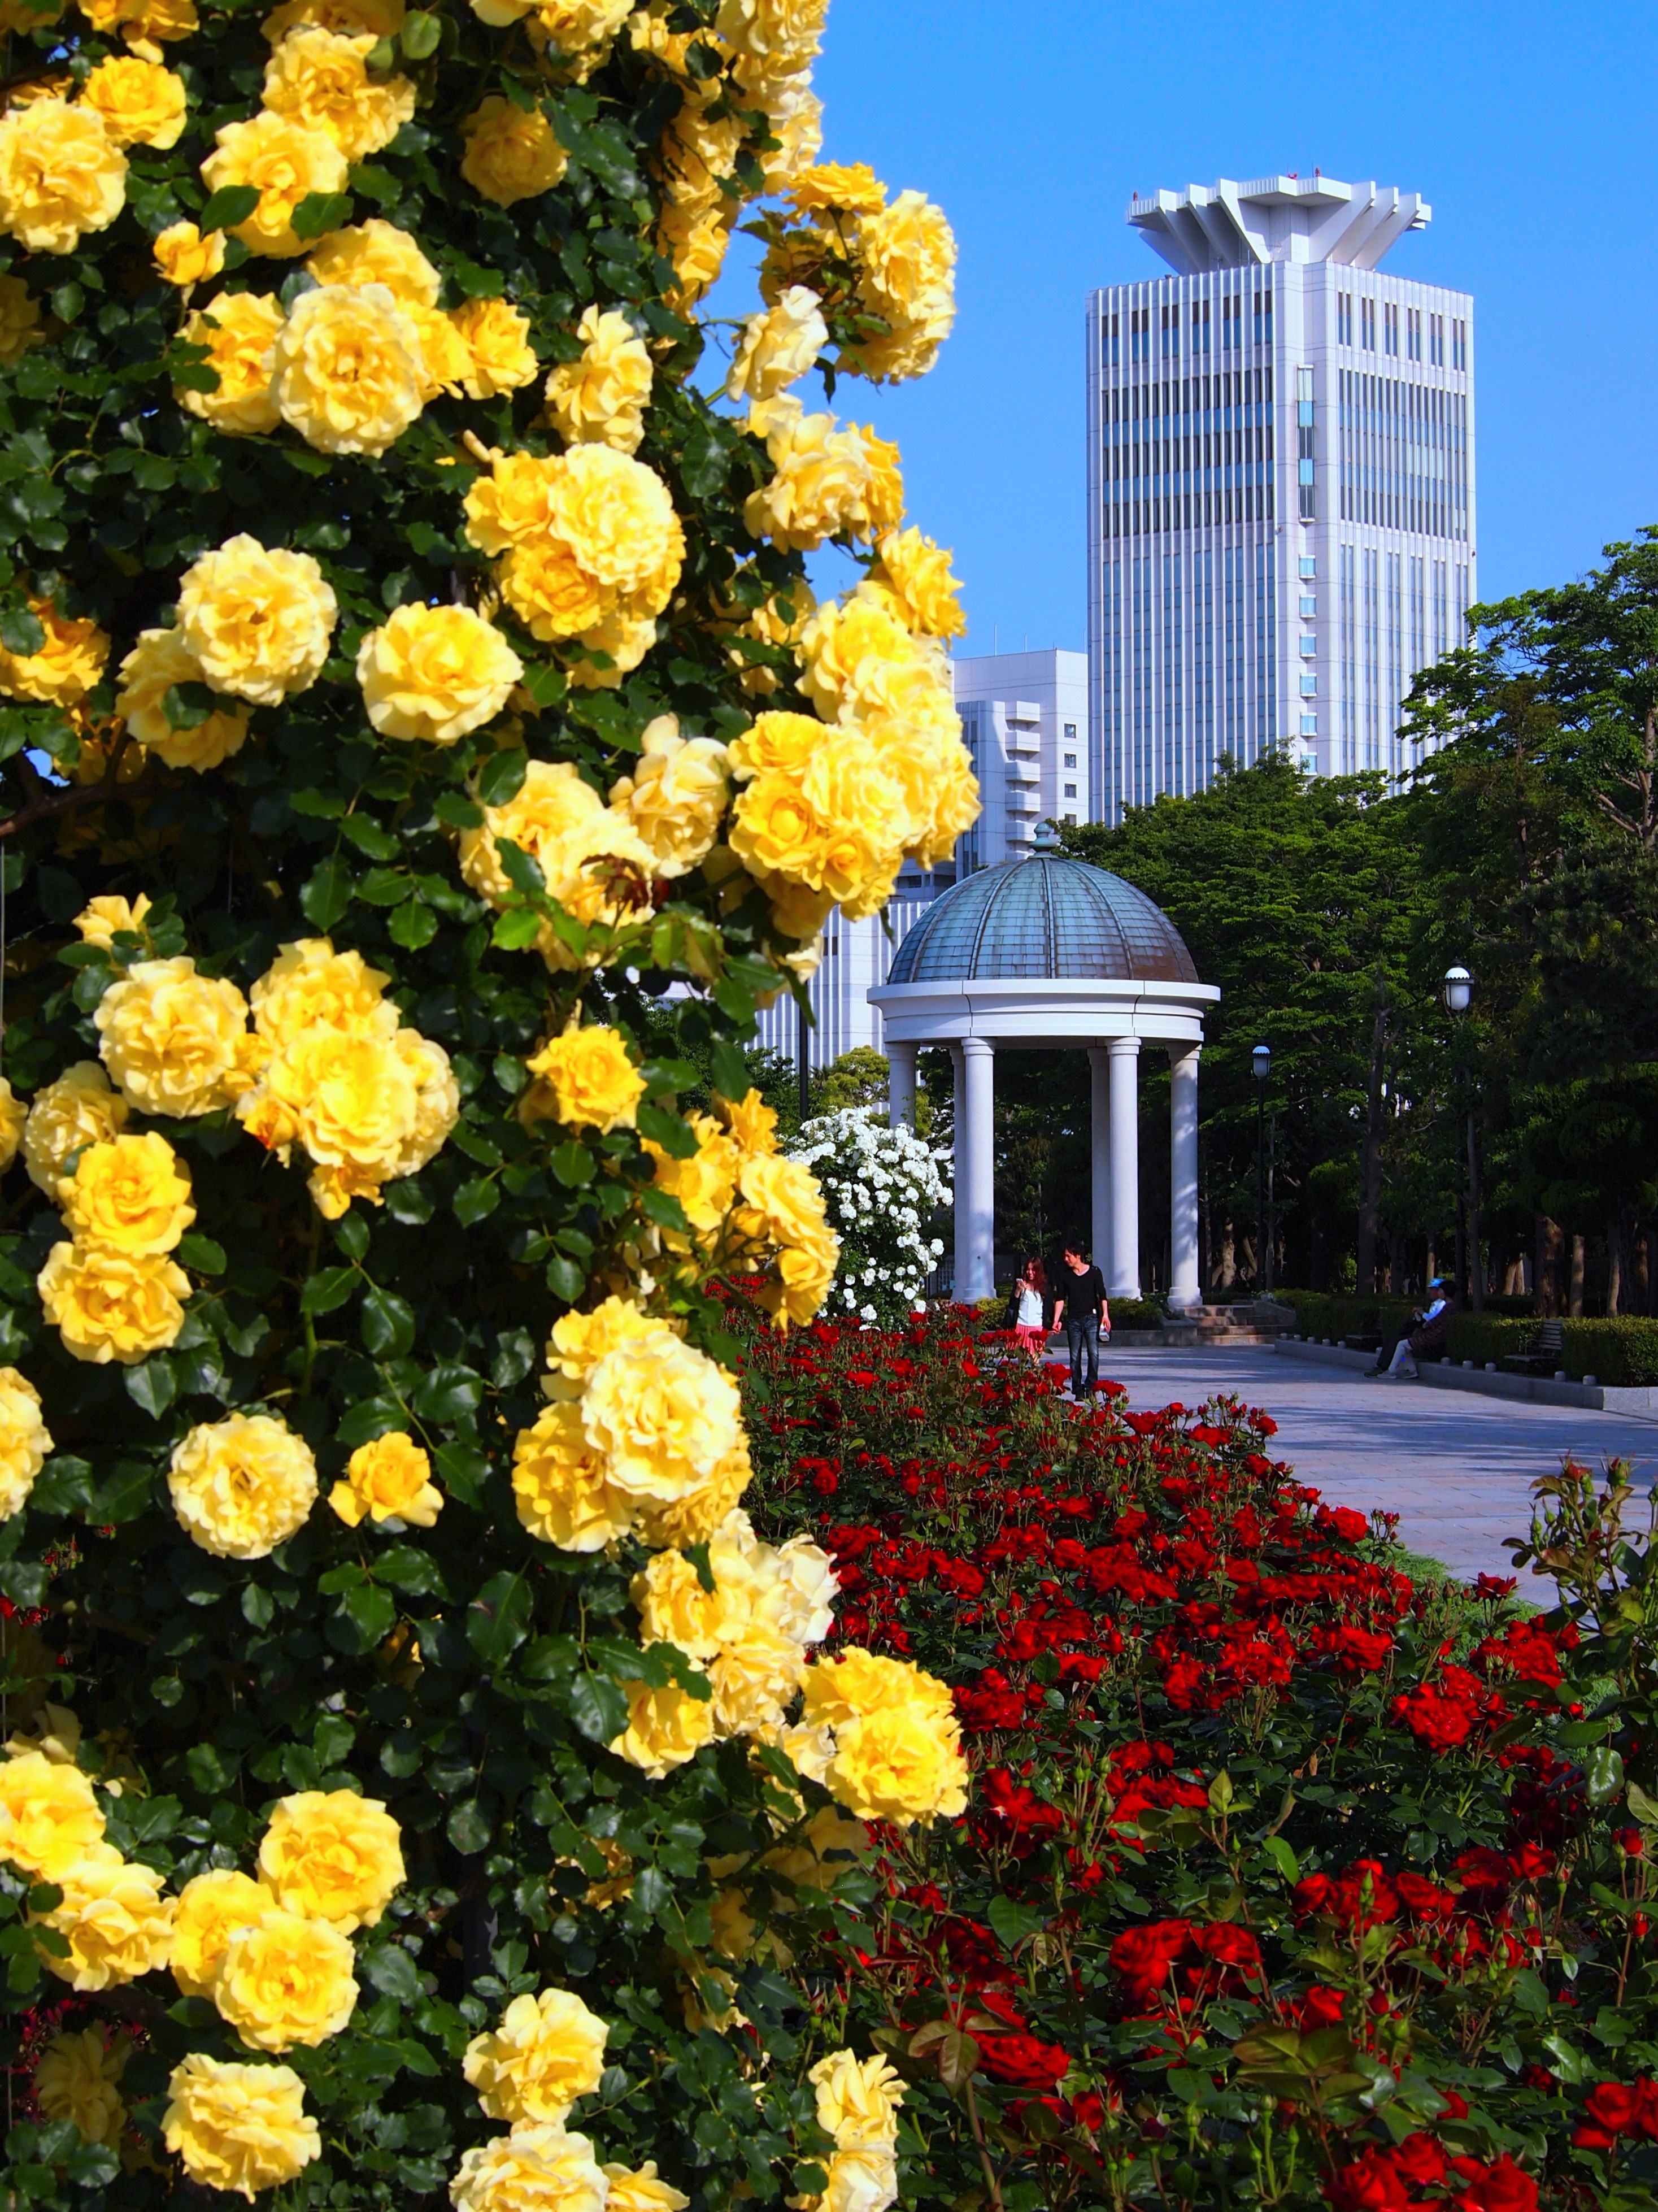
sea, plant, flower, france, rose, green, red, america, bay, botany, blue, yellow, garden, japan, flora, blue sky, shrub, floristry, commemoration, yokosuka, kanagawa japan, flowering plant, garden roses, rose family, high rise building, antomasako, verny park, keikyu, shioiri station, jr yokosuka station, france people, francois, verny, yokosuka shi, naval base, annual plant, land plant